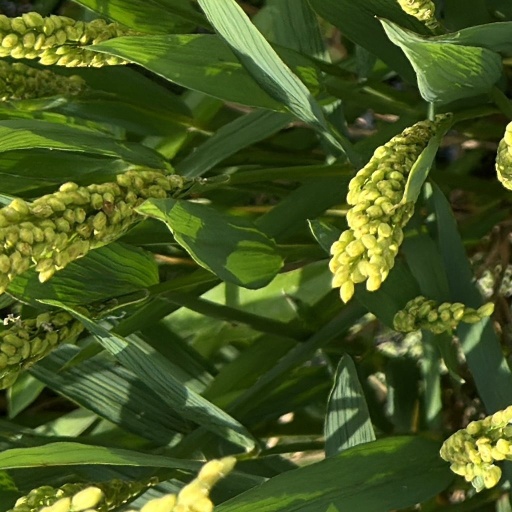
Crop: rice